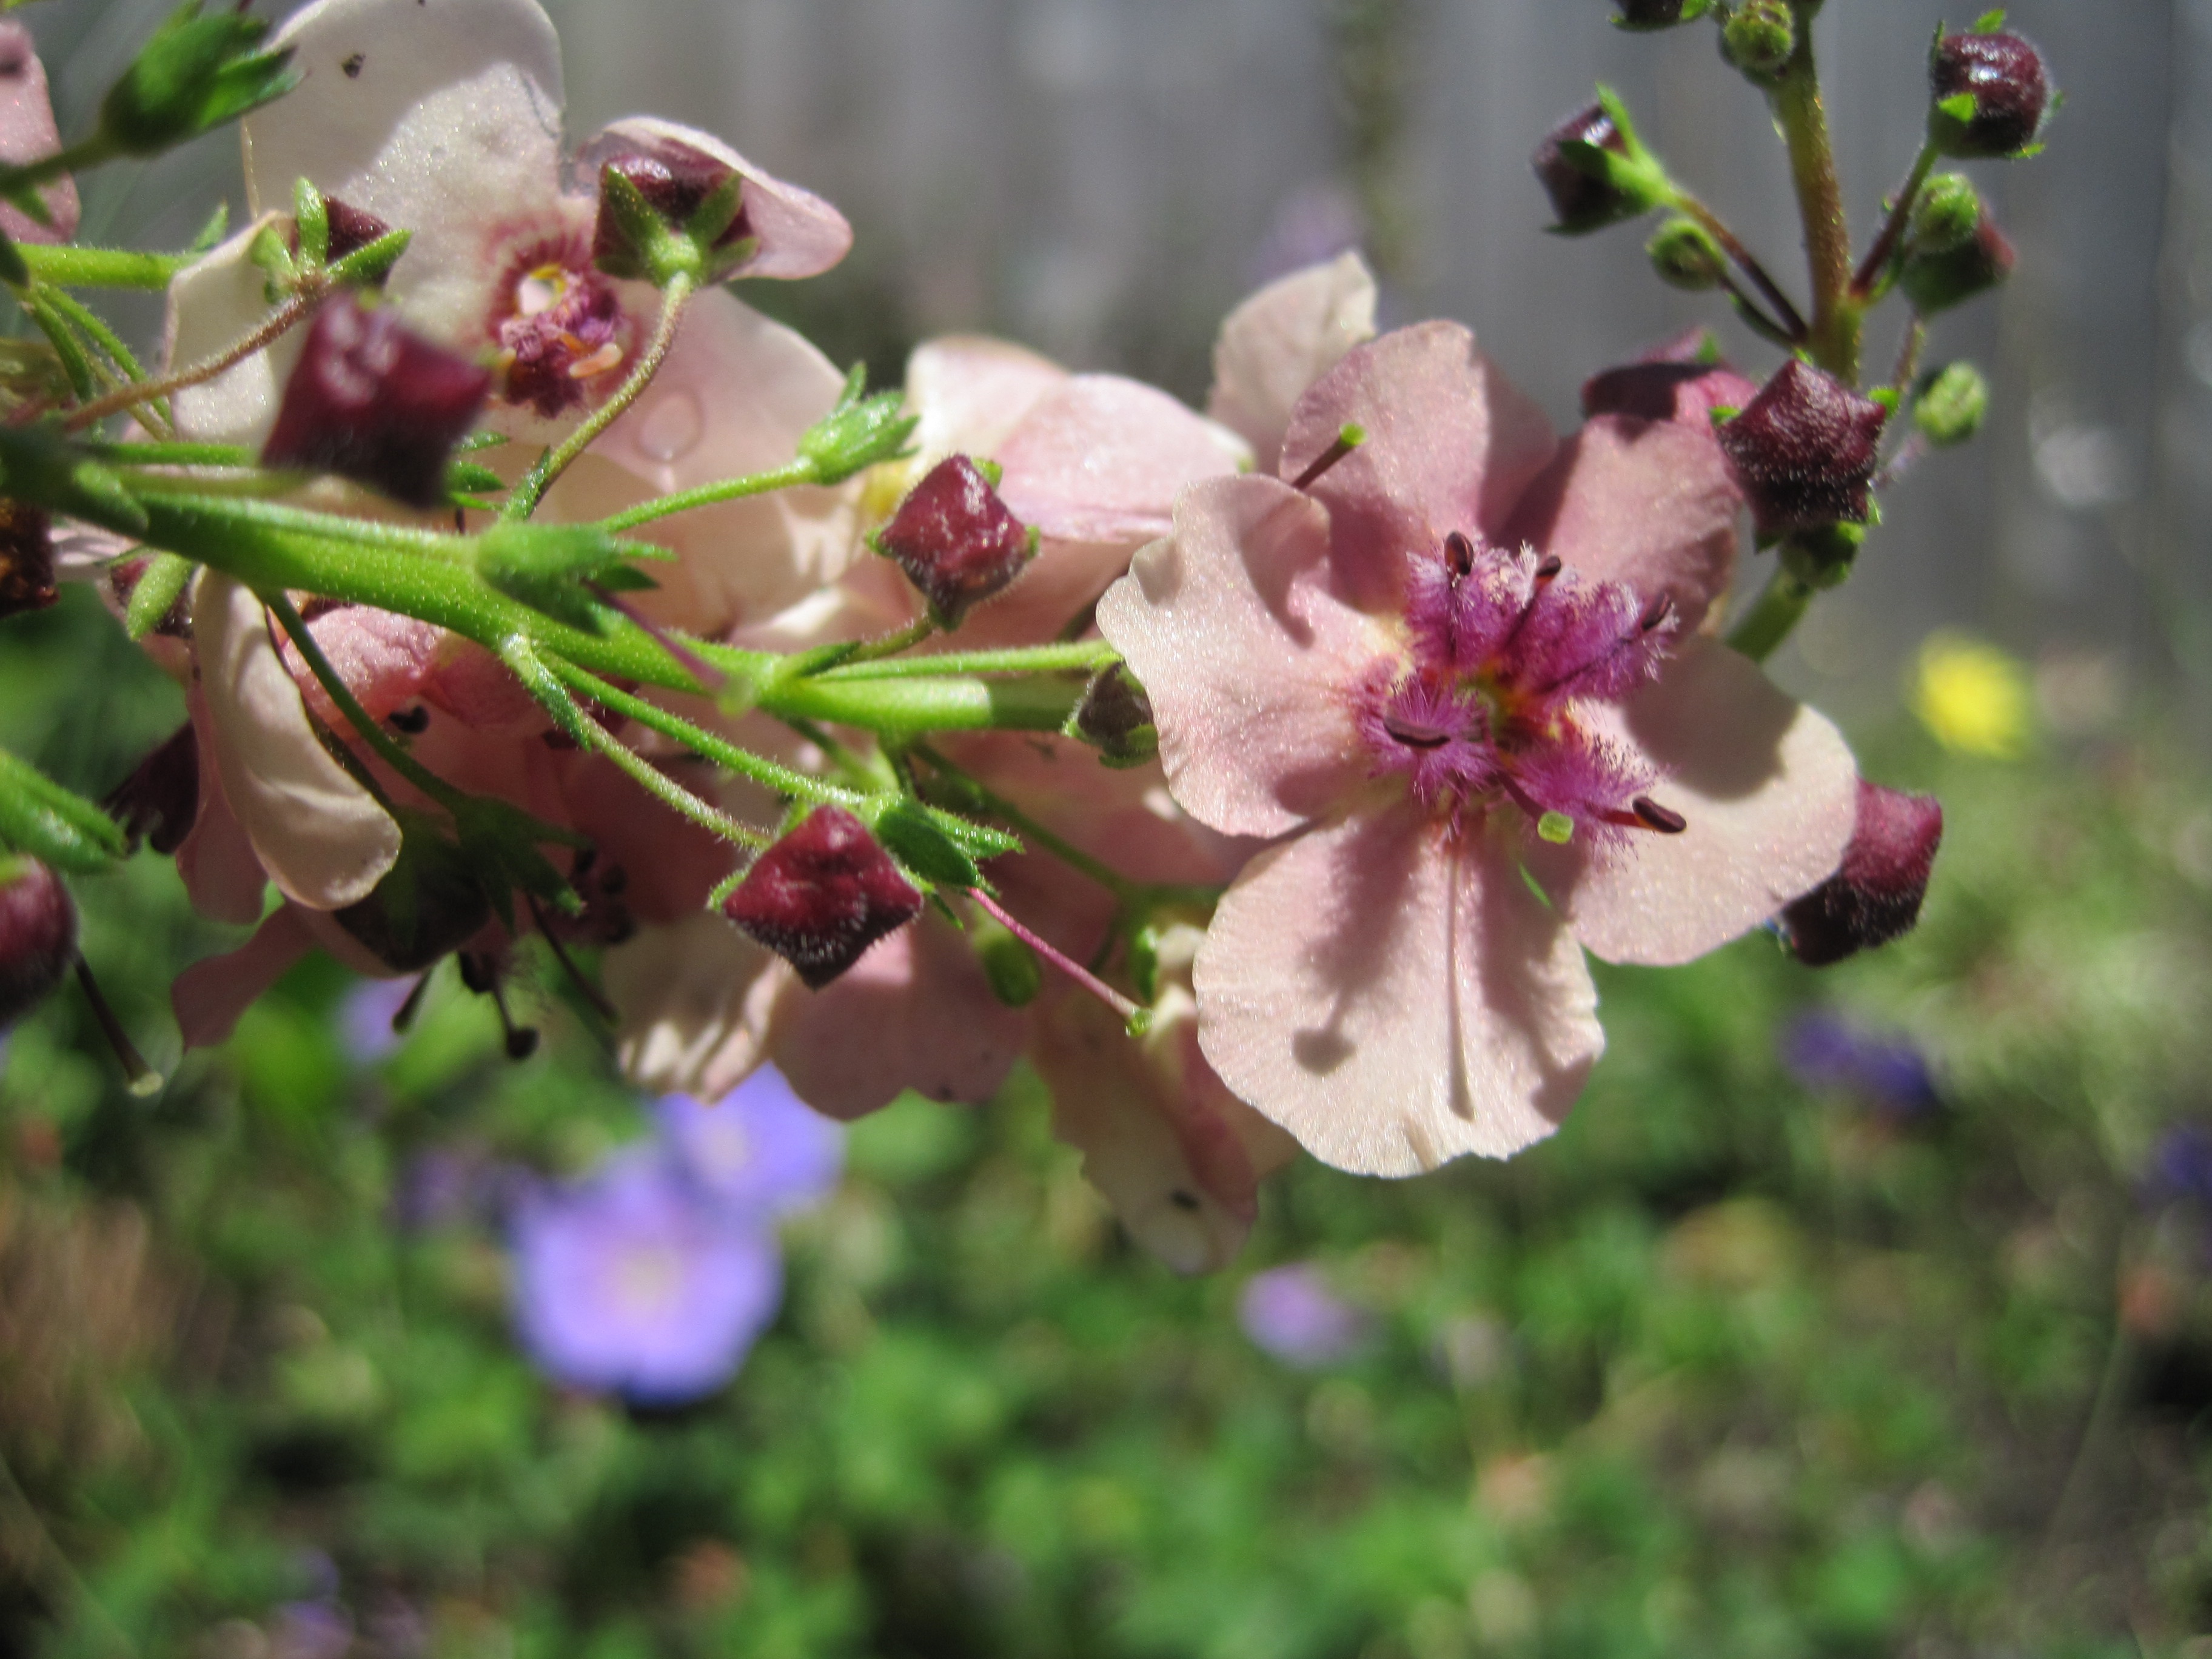
branch, blossom, plant, fruit, flower, food, produce, botany, flora, wildflower, shrub, macro photography, flowering plant, land plant